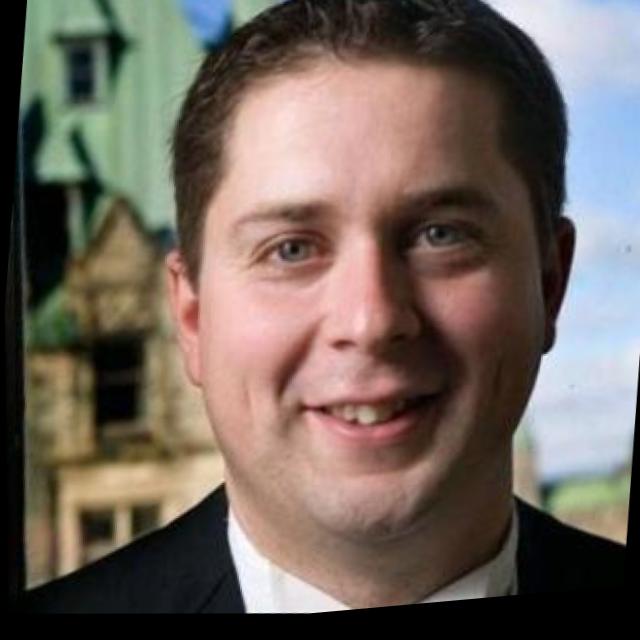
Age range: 21-44